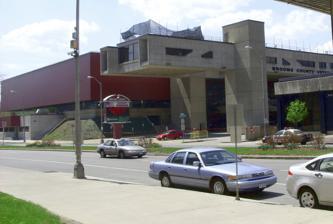
Building: Visions Veterans Memorial Arena
Country: United States of America
Year built: 1973
Arena in Binghamton, New York Visions Veterans Memorial Arena The Arena - Greater Binghamton's Premier Events Destination Visions Veterans Memorial Arena Location within New York State Show map of New York Visions Veterans Memorial Arena Location within the United States Show map of the United States Former names Broome County Veterans Memorial Arena (1973–2014) Floyd L. Maines Veterans Memorial Arena (2014–2021) Location One Stuart Street Binghamton, New York 13901 Coordinates 42°5′44″N 75°54′47″W / 42.09556°N 75.91306°W / 42.09556; -75.91306 Owner Broome County Operator Broome County Capacity 7,200 (concerts) 4,710 (ice hockey) Surface Multi-surface Construction Broke ground June 1971 Opened August 29, 1973 Construction cost $7.5 million ($51.5 million in 2023 dollars ) Architect Elbasani, Logan & Severin Structural engineer T. Y. Lin & Associates General contractor E. L. Nezelek Tenants Broome Dusters ( NAHL ) (1973–1977) Binghamton Dusters / Whalers / Rangers ( AHL ) (1977–1997) B.C. Icemen ( UHL ) (1997–2002) Binghamton Senators (AHL) (2002–2017) Binghamton Devils (AHL) (2017–2020) Binghamton Black Bears ( FPHL ) (2021–present) Visions Veterans Memorial Arena (formerly known as the Broome County Veterans Memorial Arena and Floyd L. Maines Veterans Memorial Arena ) is a 7,200-seat multi-purpose arena in Binghamton, New York . The arena was completed in 1973, providing an entertainment venue for residents of the Greater Binghamton area. The arena has eight luxury suites that each hold 25 fans (200 total). A longtime home to minor league hockey, the arena is home to the Binghamton Black Bears of the Federal Prospects Hockey League . History In the 1960s, the city of Binghamton started planning a number of urban renewal projects to revitalize the urban core, collectively known as Project 1. Based on the recommendations of a citizen committee, city and county leaders included a proposal as part of Project 1 to construct a downtown cultural complex. The proposed complex would consist of two buildings: a multipurpose veterans memorial auditorium and a performing arts center. A nationwide design competition for the complex (at the time referred to as the Broome County Cultural Center ) was held and  Elbasani, Logan & Severin (ELS) were selected as the winners in November 1967. ELS was formed specifically to enter the competition, and it has since become a nationally-recognized architectural firm. The winning design placed the arena between State Street and Washington Street, and the performing arts center along the river on Washington Street, with an elevated walkway over Washington Street that would connect the two buildings. The arena plans made use of an innovative space frame based design to avoid view-obstructing columns. The first (and ultimately only) phase of construction, consisting of the arena and a short part of the elevated walkway, lasted from 1971 to 1973, with the cost coming to $7.5 million at the time (equivalent to $51.5 million in 2023). The arena was built with 17,000 square feet of space on the arena floor, with another 12,000 square feet on the concourse. The first act, the Ringling Bros. and Barnum & Bailey Circus , took place in an unfinished arena in May 1973. Chicago played the arena's first concert (with Bruce Springsteen as opener) on June 13, 1973. The ribbon cutting and first event on ice was the Ice Capades . The complex's proposed second phase, consisting of the remaining elevated walkway and the riverside performing arts center, was never built due to budgetary issues; the portion of the walkway built during the first phase remains as an extension of the arena. In place of the new performing arts center, the county refurbished and expanded the Capri Theatre, which became the Broome County Forum . It was announced on August 14, 2020, that the arena would be renamed the Visions Veterans Memorial Arena effective January 1, 2021. The Visions Federal Credit Union took over naming rights from the Maines Family who chose not to renew their contract. Sports The ice at Broome County Veterans Memorial Arena during a Binghamton Black Bears hockey game in 2021. The Broome Dusters of the North American Hockey League were the building's first full-time tenant. After a tepid first year of support, the Dusters draw many sellouts, and the community's passion for the team led the Hockey News to declare Binghamton as Hockey Town USA . The Broome Dusters became the Binghamton Dusters in 1977 and moved into the American Hockey League (AHL). The franchise went through a number of name changes, becoming the Whalers and then the Rangers before it relocated to Hartford, Connecticut , in 1997. The Rangers were replaced by the BC Icemen , of the United Hockey League , for five seasons. The AHL returned in 2002 with the Binghamton Senators , who were affiliated with the Ottawa Senators of the National Hockey League . The arena and the Senators hosted the 2008 AHL All-Star Classic with the skills contest and game broadcast on consecutive nights on live TV across the US and Canada. In 2017, the Senators were replaced with the New Jersey Devils ' affiliate, the Binghamton Devils . In 2020, the B-Devils temporarily relocated to New Jersey during the COVID-19 pandemic causing a disagreement with the arena's operators. The Devils' AHL franchise was then relocated as the Utica Comets before the 2021–22 season . The arena then agreed to a lease with the Federal Prospects Hockey League (FPHL) to add an expansion team called the Binghamton Black Bears for the 2021–22 season. The New Jersey Nets of the National Basketball Association , and the Hartford Whalers , Washington Capitals , and Ottawa Senators of the National Hockey League have all hosted exhibition games at the arena. Each December, the arena plays host to the Stop-DWI Holiday Classic, a high school basketball tournament. From 1992 to 2014, the Classic included a national bracket, and was considered to be one of the premiere high school basketball tournaments in the United States. In 2016, the arena hosted the New York State Public High School Athletic Association boys' basketball championship. Notable events The arena has hosted notable names in entertainment, including AC/DC , Bob Dylan , Rod Stewart , B.B. King , Bon Jovi , The Eagles , Kenny Rogers , Aerosmith , Fleetwood Mac , Tom Petty and the Heartbreakers , Rush , Metallica , Van Halen , Def Leppard , Elton John , Keith Sweat , Ringo Starr & His All-Starr Band , Cher , Dolly Parton , Ozzy Osbourne , Grateful Dead , Phish , Metallica , Green Day , Twisted Sister , Stone Temple Pilots , Darius Rucker , Goo Goo Dolls , Carrie Underwood , and Jeff Dunham . Trade shows, the Binghamton Philharmonic , the Harlem Globetrotters , and the Circus all make yearly visits. Elvis Presley performed back-to-back sold out concerts at the arena, May 26 and 27, just prior to his death in the summer of 1977. The Grateful Dead performed at the Arena on November 6, 1977, May 9, 1979, and April 12, 1983. The 1977 concert was released in 2018 as Dave's Picks Volume 25 . On November 29, 1984, Kiss performed at the Arena, as part of their Animalize World Tour . It was their last show with lead guitarist Mark St. John , in which he played the entire show. St. John had only played three shows (two in full) with the group, before being permanently replaced by Bruce Kulick . Phish 's December 14, 1995, performance at the arena was released as Live Phish Volume 1 in 2001. On May 15, 1995 (also the May 22, 1995, episode was taped that same night); April 21, 1997; July 20, 1998; and June 13, 2005, World Wrestling Entertainment brought RAW to the arena. The 1995 episodes were attended by WWE Hall of Fame member Beth Phoenix , who is a native of nearby Elmira, NY and was still attending grade school at Notre Dame High School . This was the first time Phoenix would attend a wrestling event in person and she earned four tickets to the event by winning a coloring contest in a local newspaper. Phoenix would go on to become a multiple time WWE Women's Champion and WWE Divas Champion before becoming a member of the WWE Hall of Fame (Class of 2017) and the wife of fellow WWE superstar Edge . The 1997 episode was the RAW after In Your House 14: Revenge of the 'Taker . The 1998 episode was the RAW before Fully Loaded: In Your House . The 2005 episode was the RAW after the inaugural ECW One Night Stand pay-per-view. On November 13, 1999, Extreme Championship Wrestling taped an episode of ECW on TNN at the Arena. It aired on November 19, 1999. On February 1, 2000, World Championship Wrestling taped an episode of WCW Thunder that was aired the following evening. On March 3, 2012, the Arena was set to host the New York State Section IV Class D Basketball Championship Games. The girls' championship game featured the South Kortright Rams and the Worcester Wolverines, two state ranked teams. However, before the game a transformer outside of the arena malfunctioned, causing the entire arena to lose power. Fans were stranded both inside the concourse, and outside the arena while crews worked to fix the issue. After a two hour delay, power was restored, and the games were played. South Kortright would go onto win the Section IV title by a score of 44-38. Binghamton Hockey Hall of Fame The Arena is home to the Binghamton Hockey Hall of Fame, with a display of plaques on the main concourse. Current inductees are: 1998: Ken Holland , Randy MacGregor , Jim Matthews 1999: Rod Bloomfield, Jacques Caron, Paul Stewart 2000: Paul Crowley, Paul Fenton, Larry Pleau 2001: Craig Duncanson, Pierre Laganiere, Brad Shaw 2002: Chris Cichocki, Peter Sidorkiewicz, Ross Yates 2003: Roger Neel, Peter Fiorentino 2004: Peter Laviolette , Jon Smith, Bob Sullivan 2005: Don Biggs, Dallas Gaume, Brad Jones 2006: Ken Gernander , Dave Staffen 2007: Gary Jaquith, Brian McReynolds 2008: AHL All Star Game - No Inductions 2009: Mike Dunham , Glenn Merkosky 2010: Daniel Lacroix, Tom Mitchell 2011: Chris Grenville, Corey Hirsch , John Paddock 2012: Mike Busniuk, Chris Ferraro , Peter Ferraro 2013: Bob Carr, Al Hill 2014: Denis Hamel 2015: Rob Zamuner , Bob Moppert, Scott Allegrino 2016: Richard Grenier, Jean-Yves Roy, Justin Plamondon 2017: Ray Emery , Steve Stirling, Patrick Snyder 2018: Brian McGrattan , Larry Kish 2019: Chris Kelly , Ryan Keller , Grady Whittenburg 2020: No Inductions 2021: No Inductions 2022: No Inductions 2023: Josh Hennessy , Patrice Robitaille, Charlie Jaworski 2024: Kurt Kleinendorst , Stephen "Shimes" Shimer References